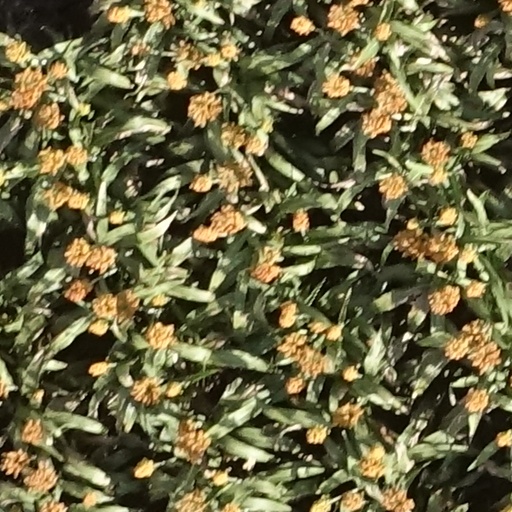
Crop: sorghum